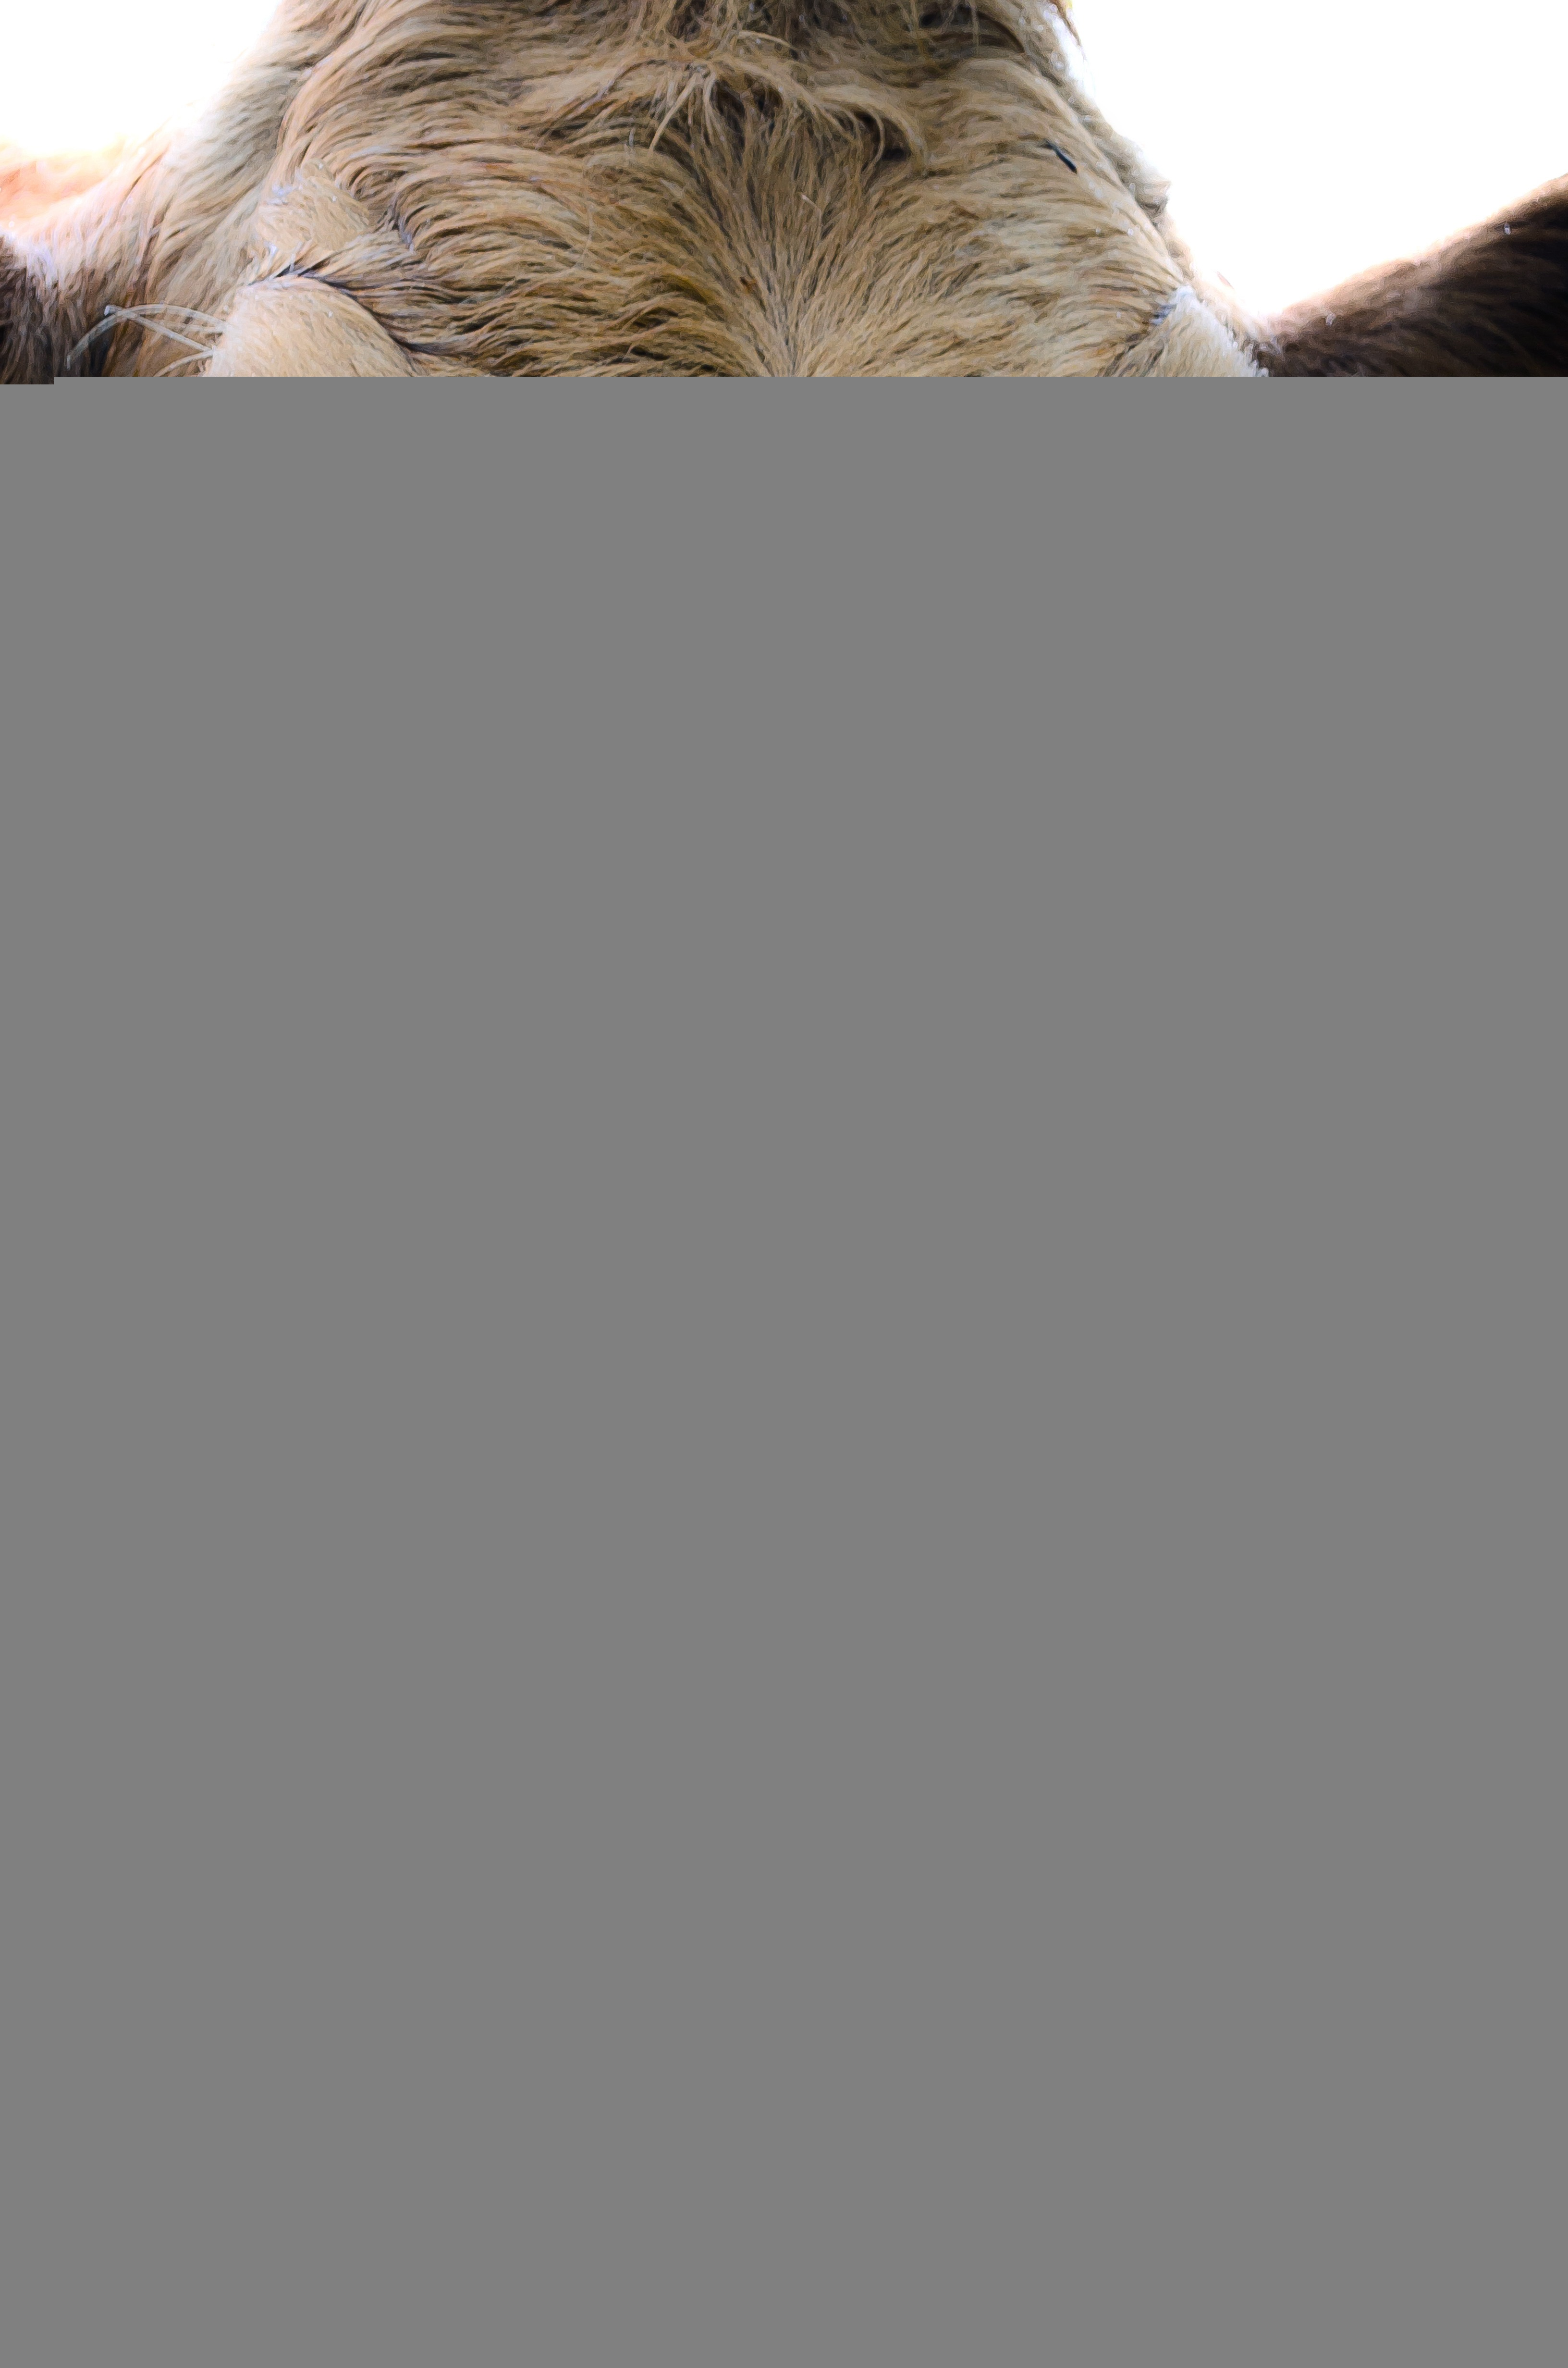
wing, animal, fur, rural, portrait, cow, cattle, livestock, mammal, agriculture, milk, beef, face, nose, head, dairy